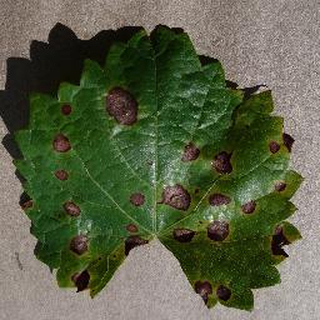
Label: grape_black_rot